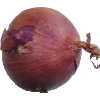
Label: Onion Red 1